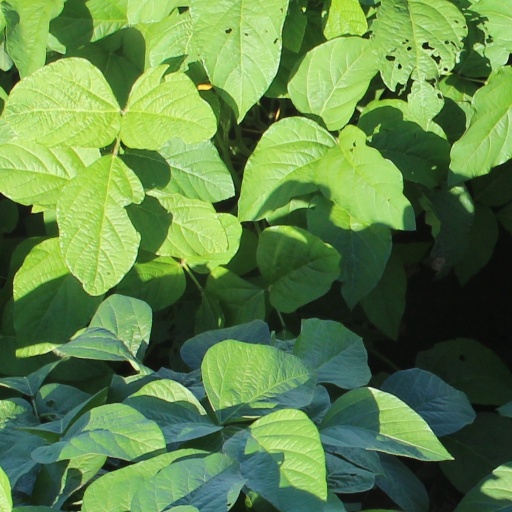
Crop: soybean